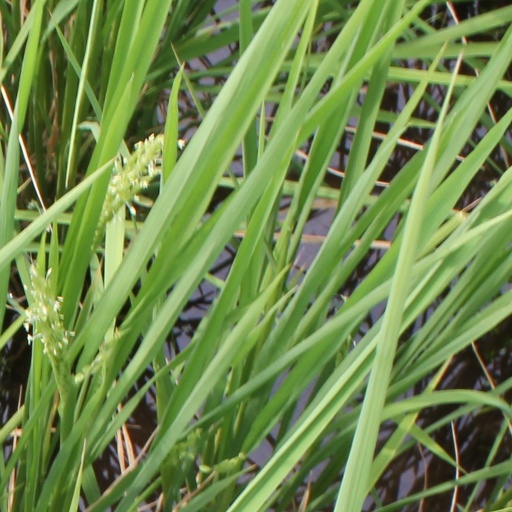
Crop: rice